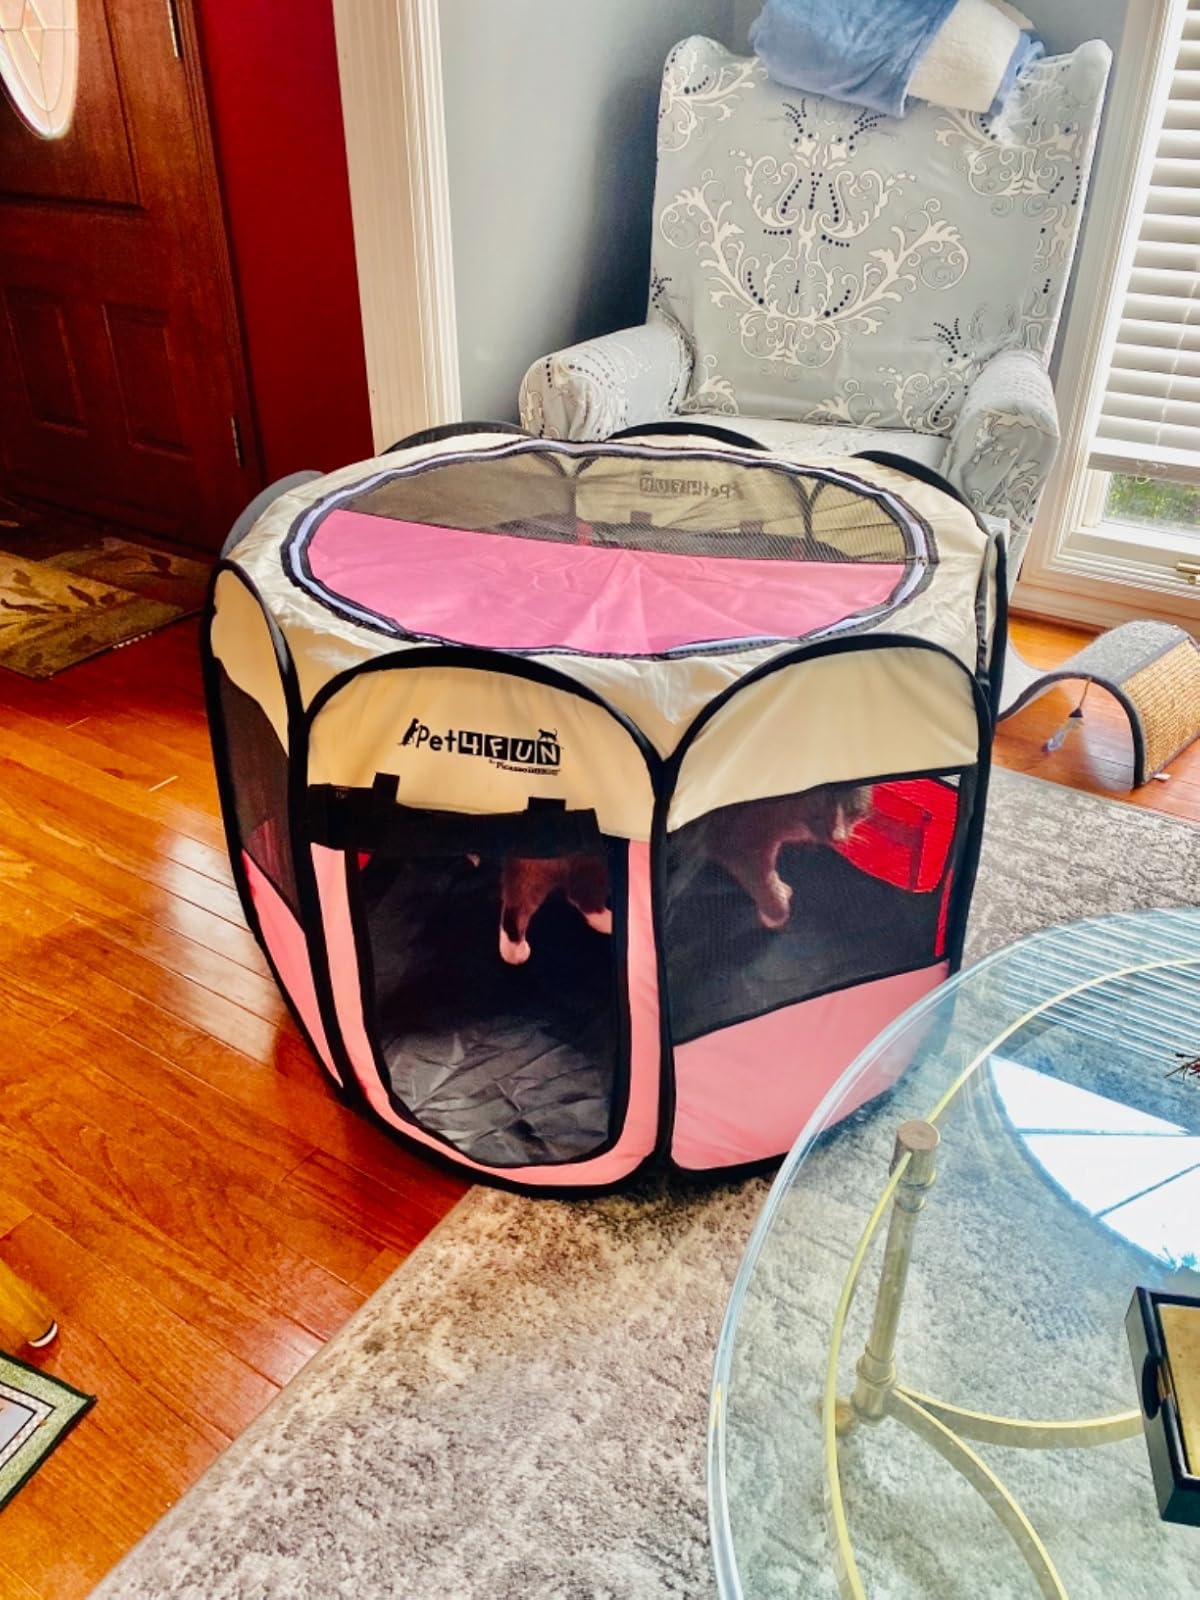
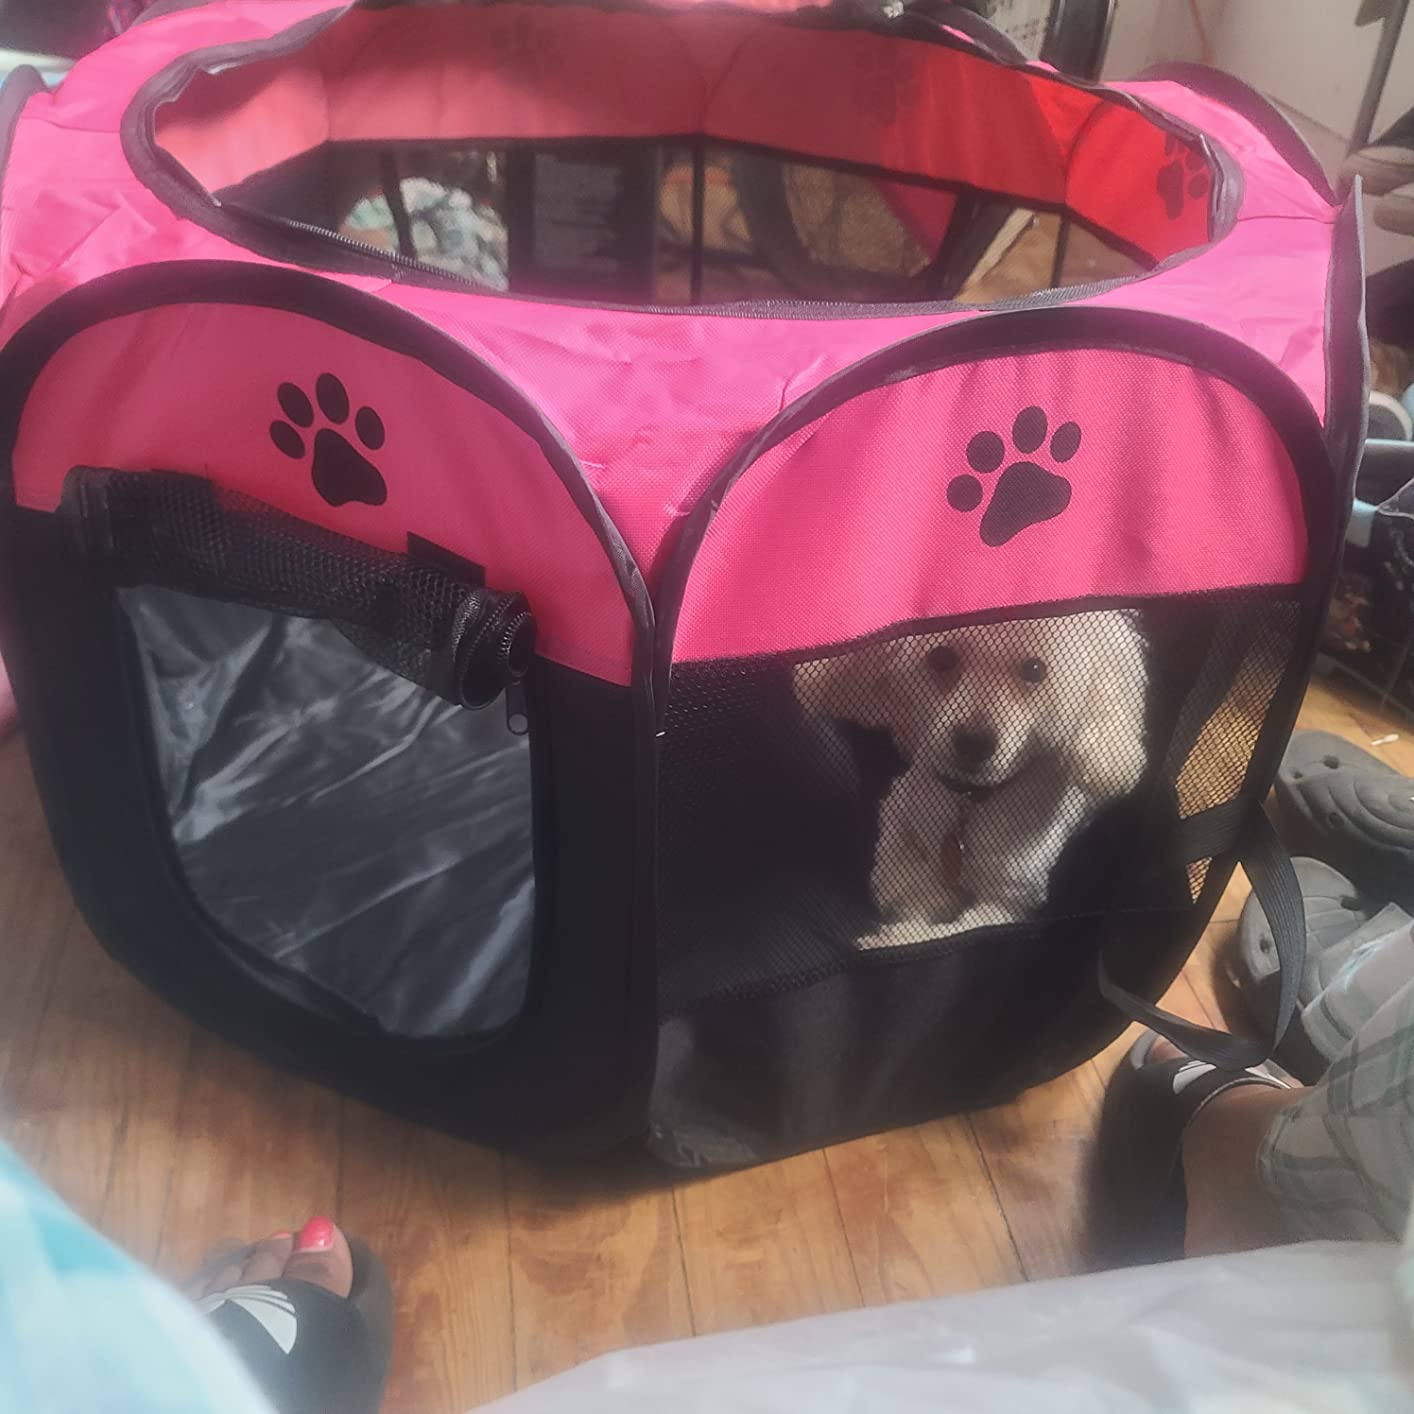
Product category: items_kennel
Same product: no